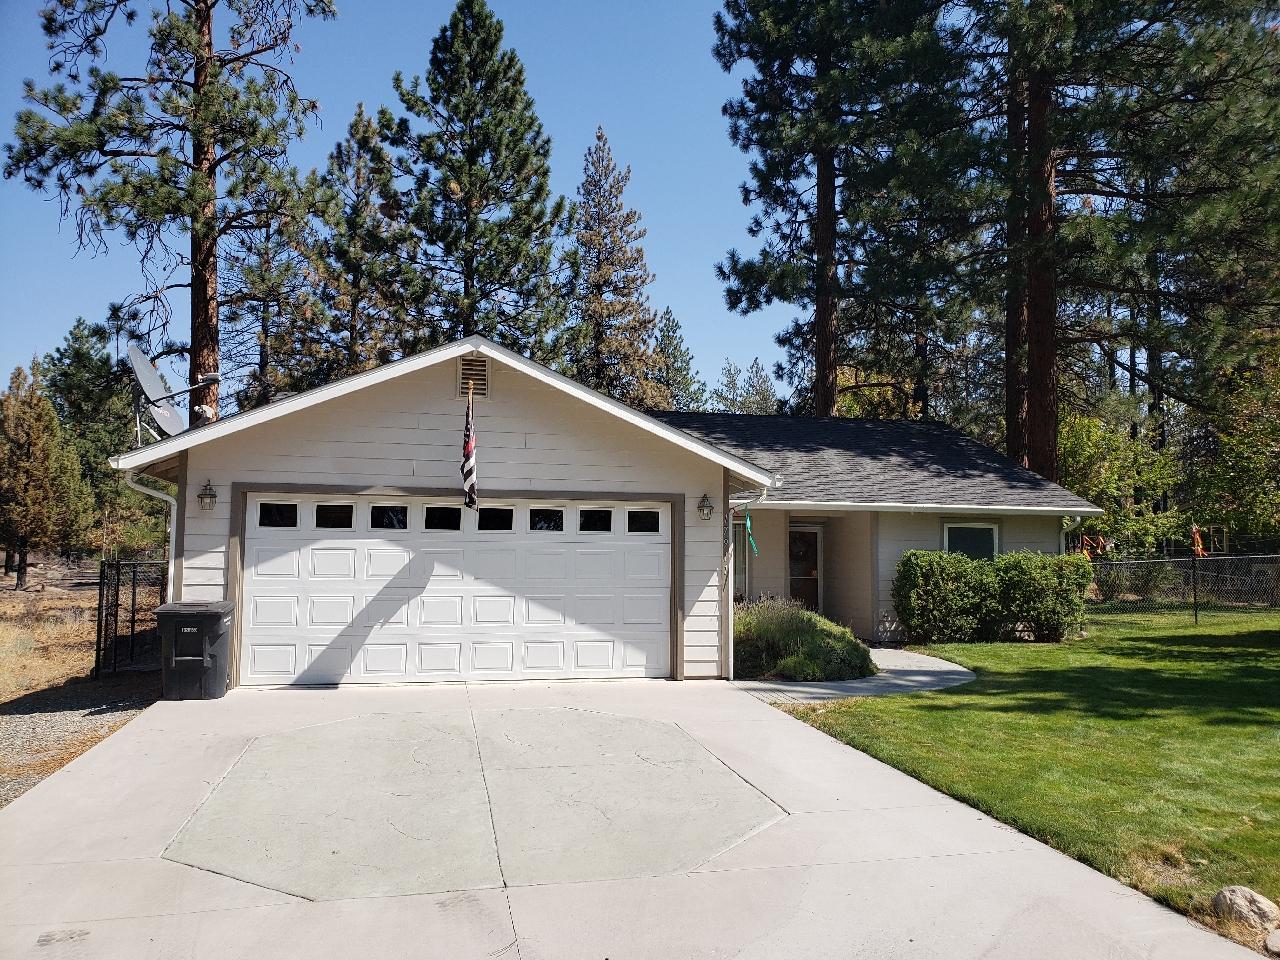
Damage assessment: no_damage